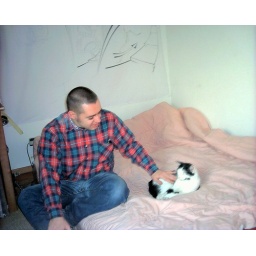
MIlano, Bovisa. now this black &amp;amp; white cat [Felix-Look-A-Like] moved in Rome